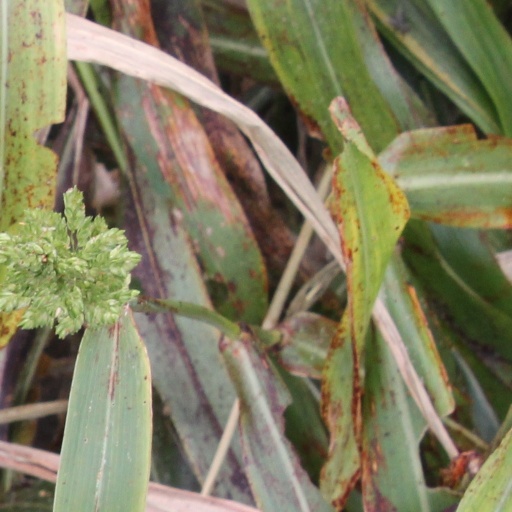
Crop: sorghum